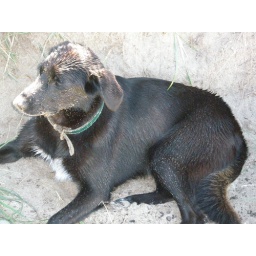
Shade sitting in the sand and sun to get dry